Steve Munisteri

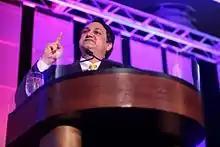
Munisteri speaking to the Tarrant County Republican Party's Lincoln Day Dinner.

In September 2009, Texas GOP State Chairman Tina Benkiser announced her resignation at the quarterly State Republican Executive Committee meeting in Austin. Under Texas law, each major party must at all times have a woman as either its chairman or vice-chairman. Since Vice-chairman Robin Armstrong did not relinquish his position to seek to succeed Benkiser as state chairman, only a woman could be elected to fill the position. On October 24, 2009, the SREC elected Texas GOP National Committeewoman Cathie Adams as Benkiser's successor by a vote of 36–25.